Describe the emotion expressed in this image:  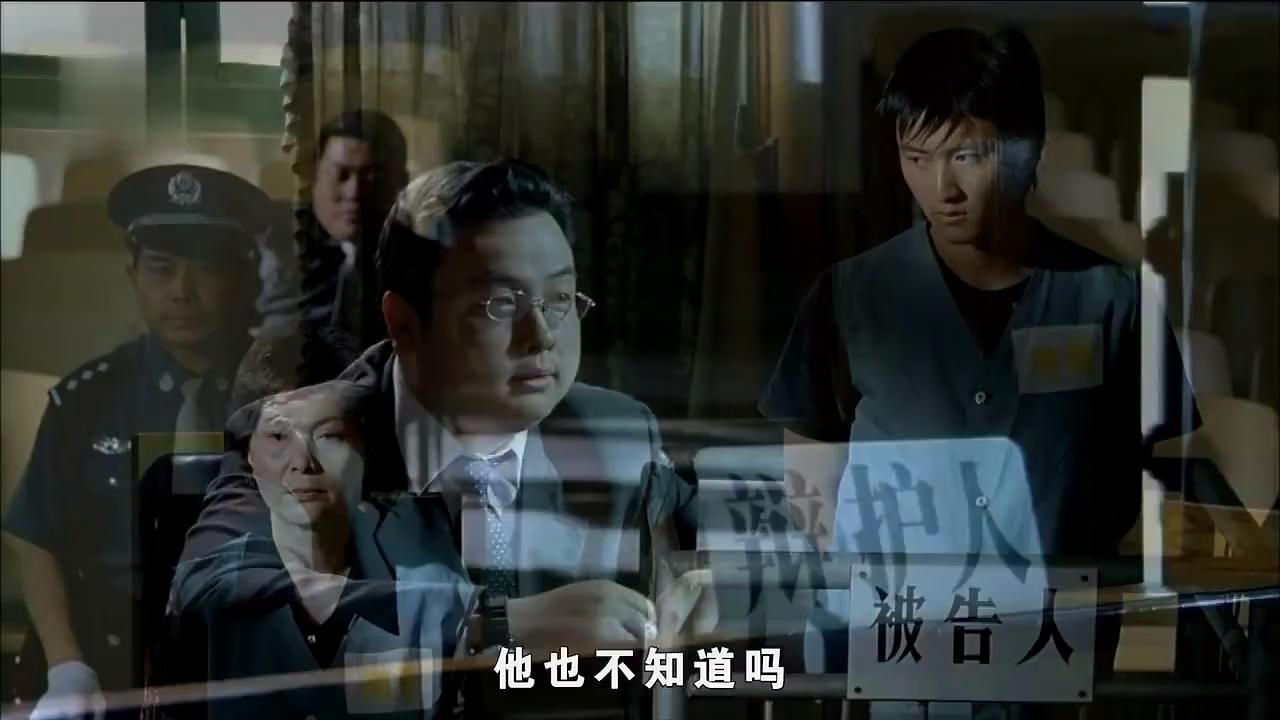
This person displays Suffering, valence and arousal with low intensity.